Hilda Solis

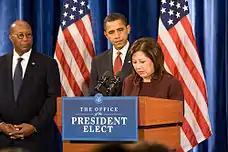
Solis speaks at the announcement of her being chosen as the new Secretary of Labor. President-elect Barack Obama and United States Trade Representative-to-be Ron Kirk look on.

On December 18, 2008, sources close to the Obama transition team identified Solis as the President-elect's choice for Secretary of Labor, the last cabinet position yet to be filled. The selection earned praise from the AFL–CIO and other labor organizations, but was not well received by business groups and the anti-union group Center for Union Facts. The official announcement was made by Obama on December 19. Solis's successor was chosen in a special election in California's 32nd congressional district; she declined to endorse a candidate in the primary (from which her past mentee Judy Chu emerged on top and eventually won the general election).